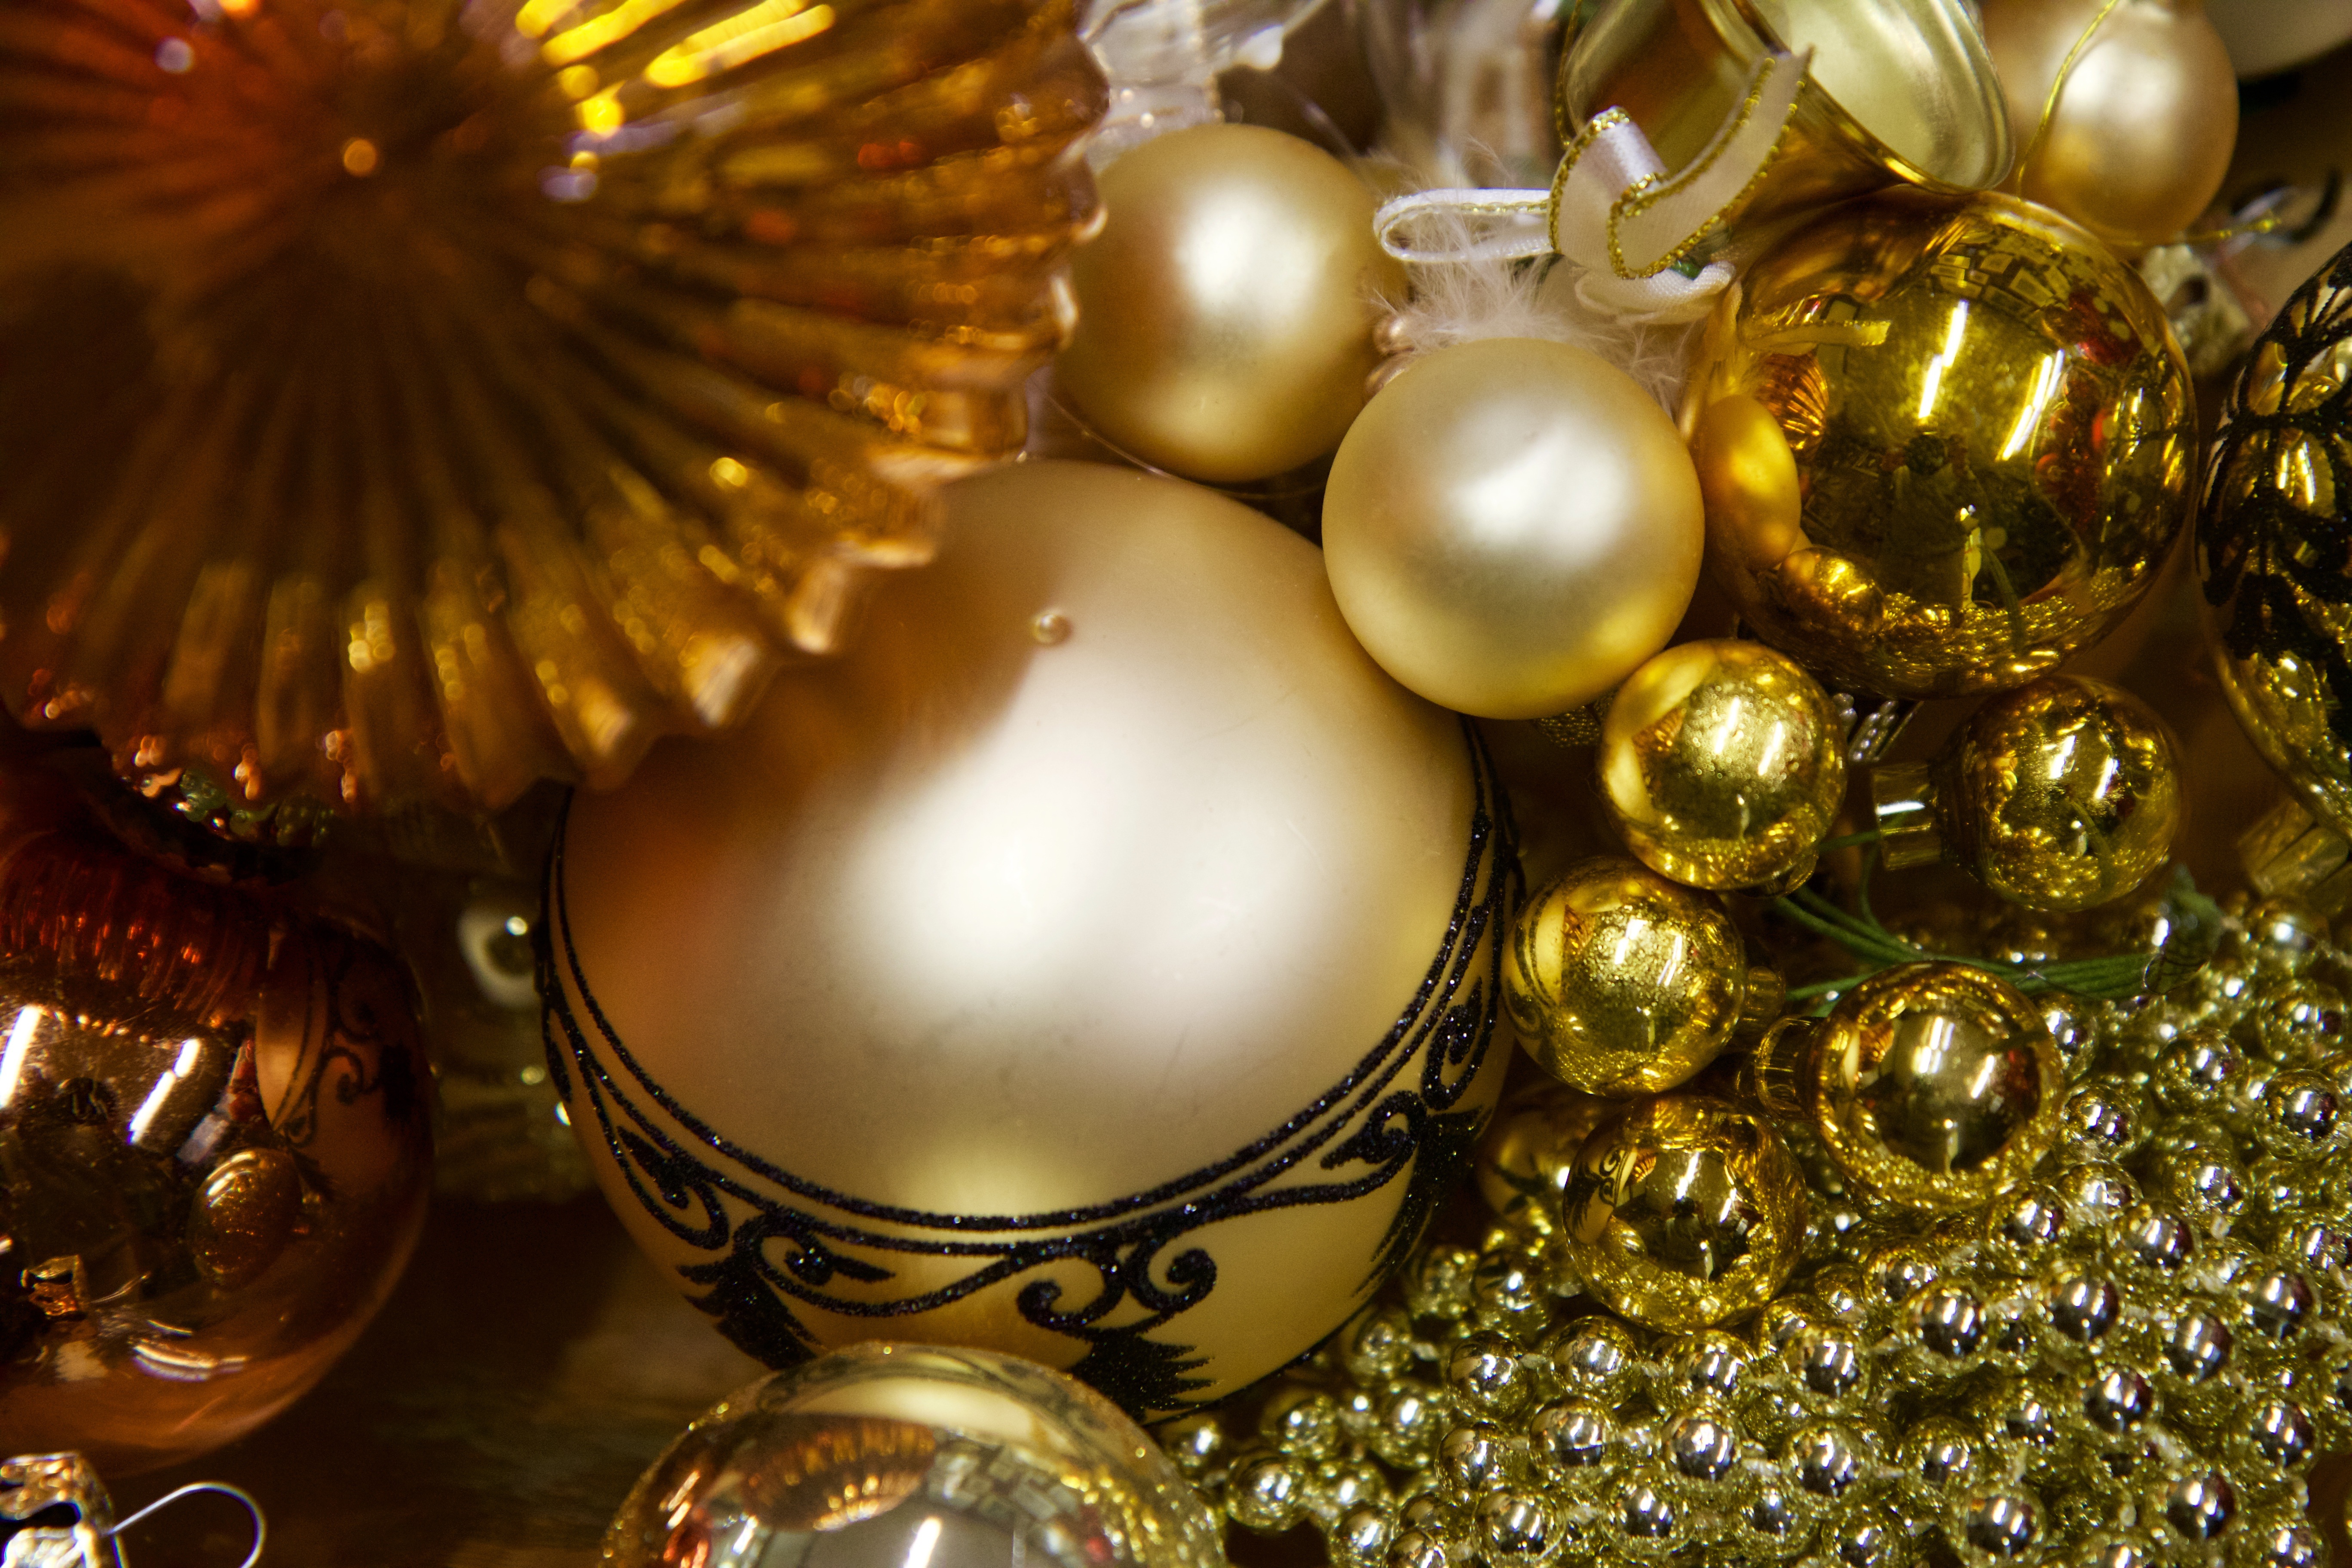
golden, color, holiday, christmas, lighting, decor, christmas tree, advent, christmas decoration, glaskugeln, room decorations